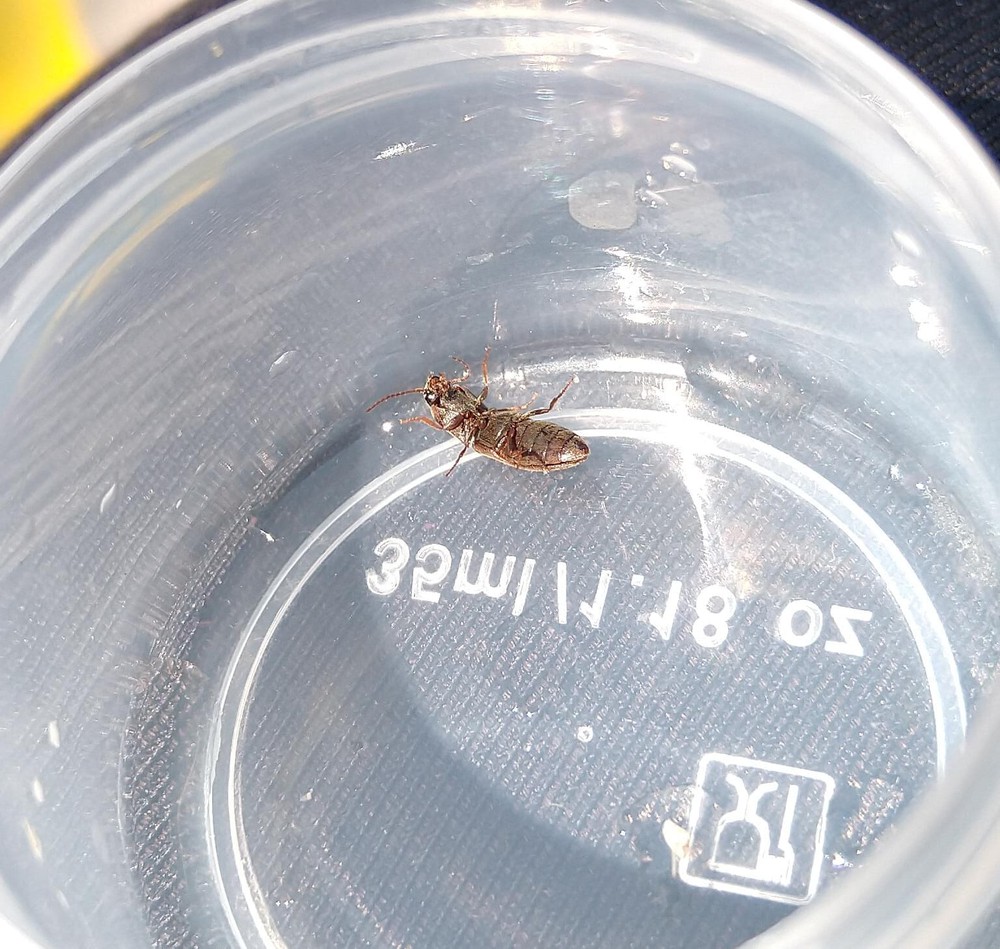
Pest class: clickbeetles_wireworms